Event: Nepal Earthquake
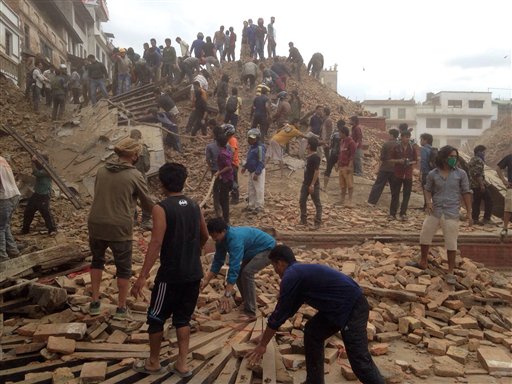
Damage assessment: damage